Slatan Dudow

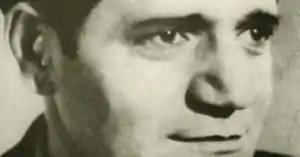

Slatan Theodor Dudow (Zlatan Dudov; 30 January 1903 – 12 July 1963) was a Bulgarian-born German film director and screenwriter who made a number of films during the Weimar Republic and in East Germany.